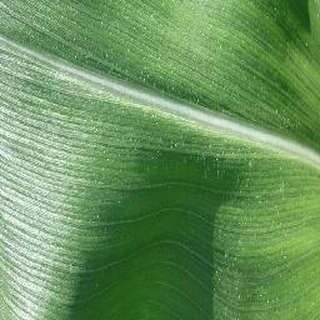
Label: healthy_corn